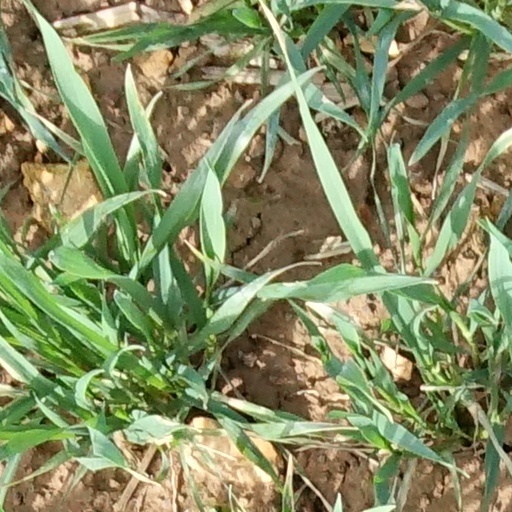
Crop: wheat